Oscarito

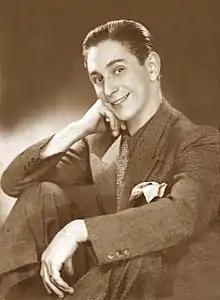
Oscarito in 1928

Oscarito, stage name of Oscar Lorenzo Jacinto de la Inmaculada Concepción Teresa Diaz (August 16, 1906 – August 4, 1970) was a Spanish-Brazilian actor, considered to be one of the most popular comedians of Brazil.